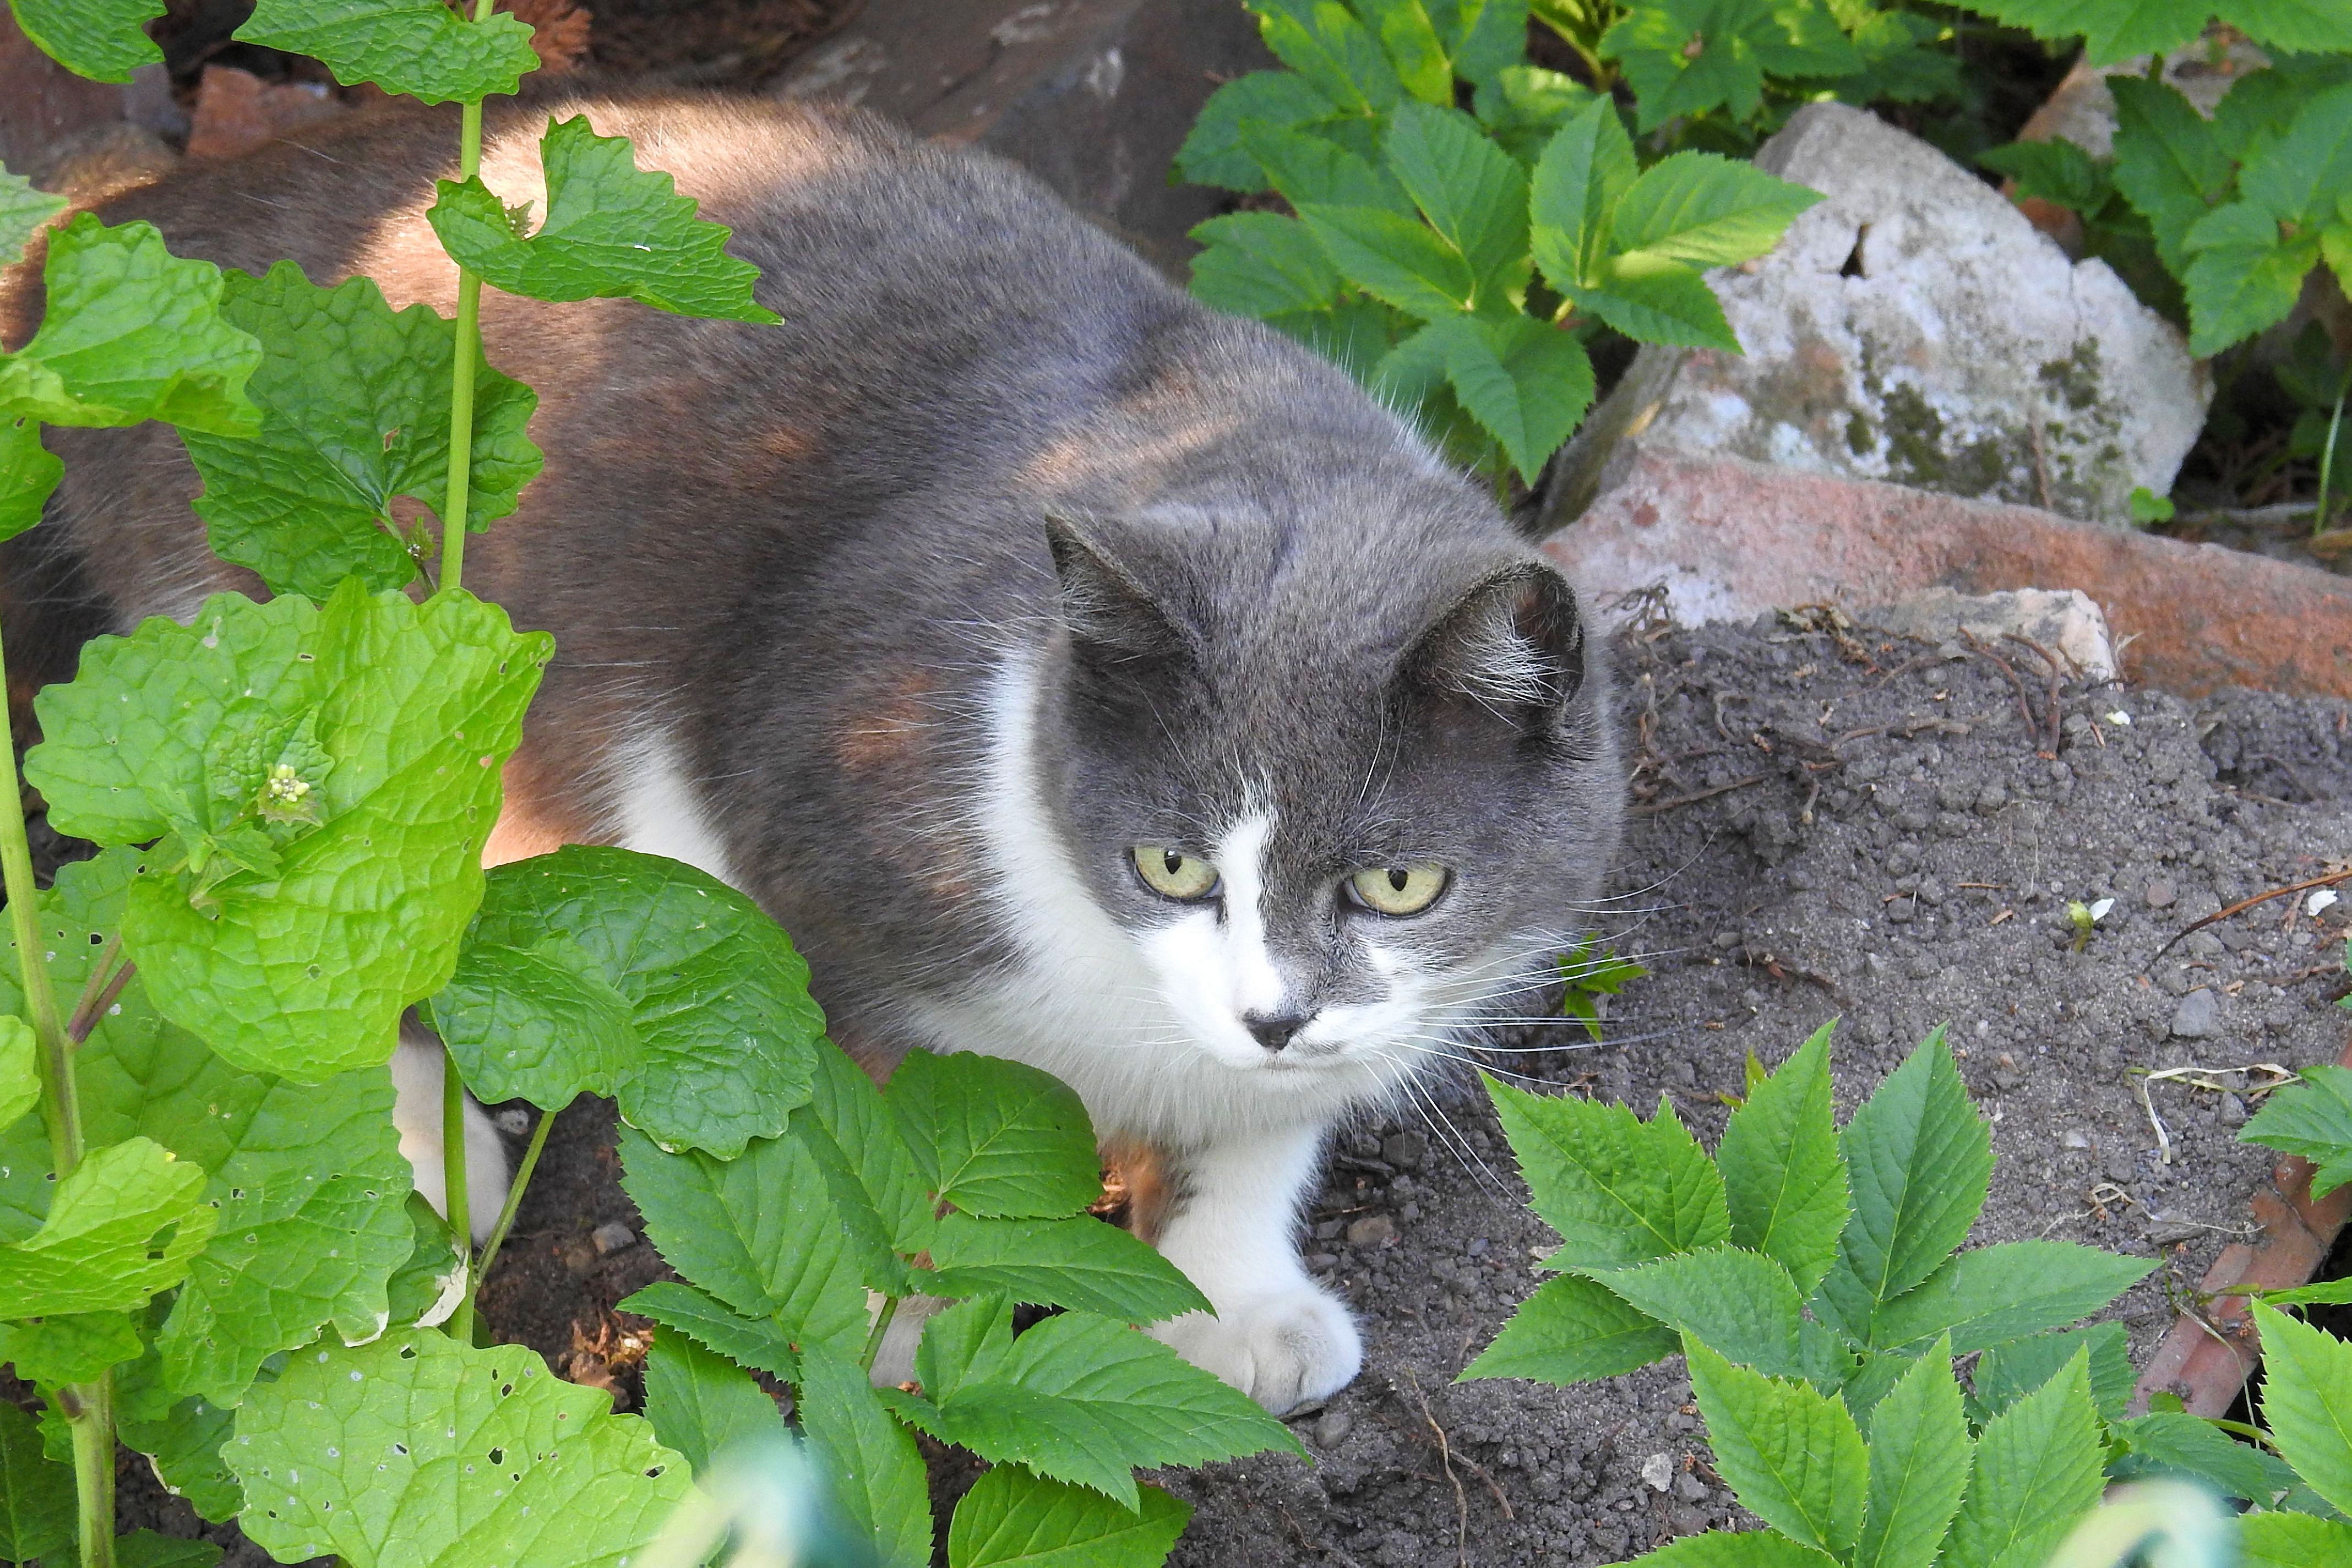
flower, animal, pet, kitten, cat, mammal, fauna, vertebrate, domestic cat, wild cat, small to medium sized cats, cat like mammal